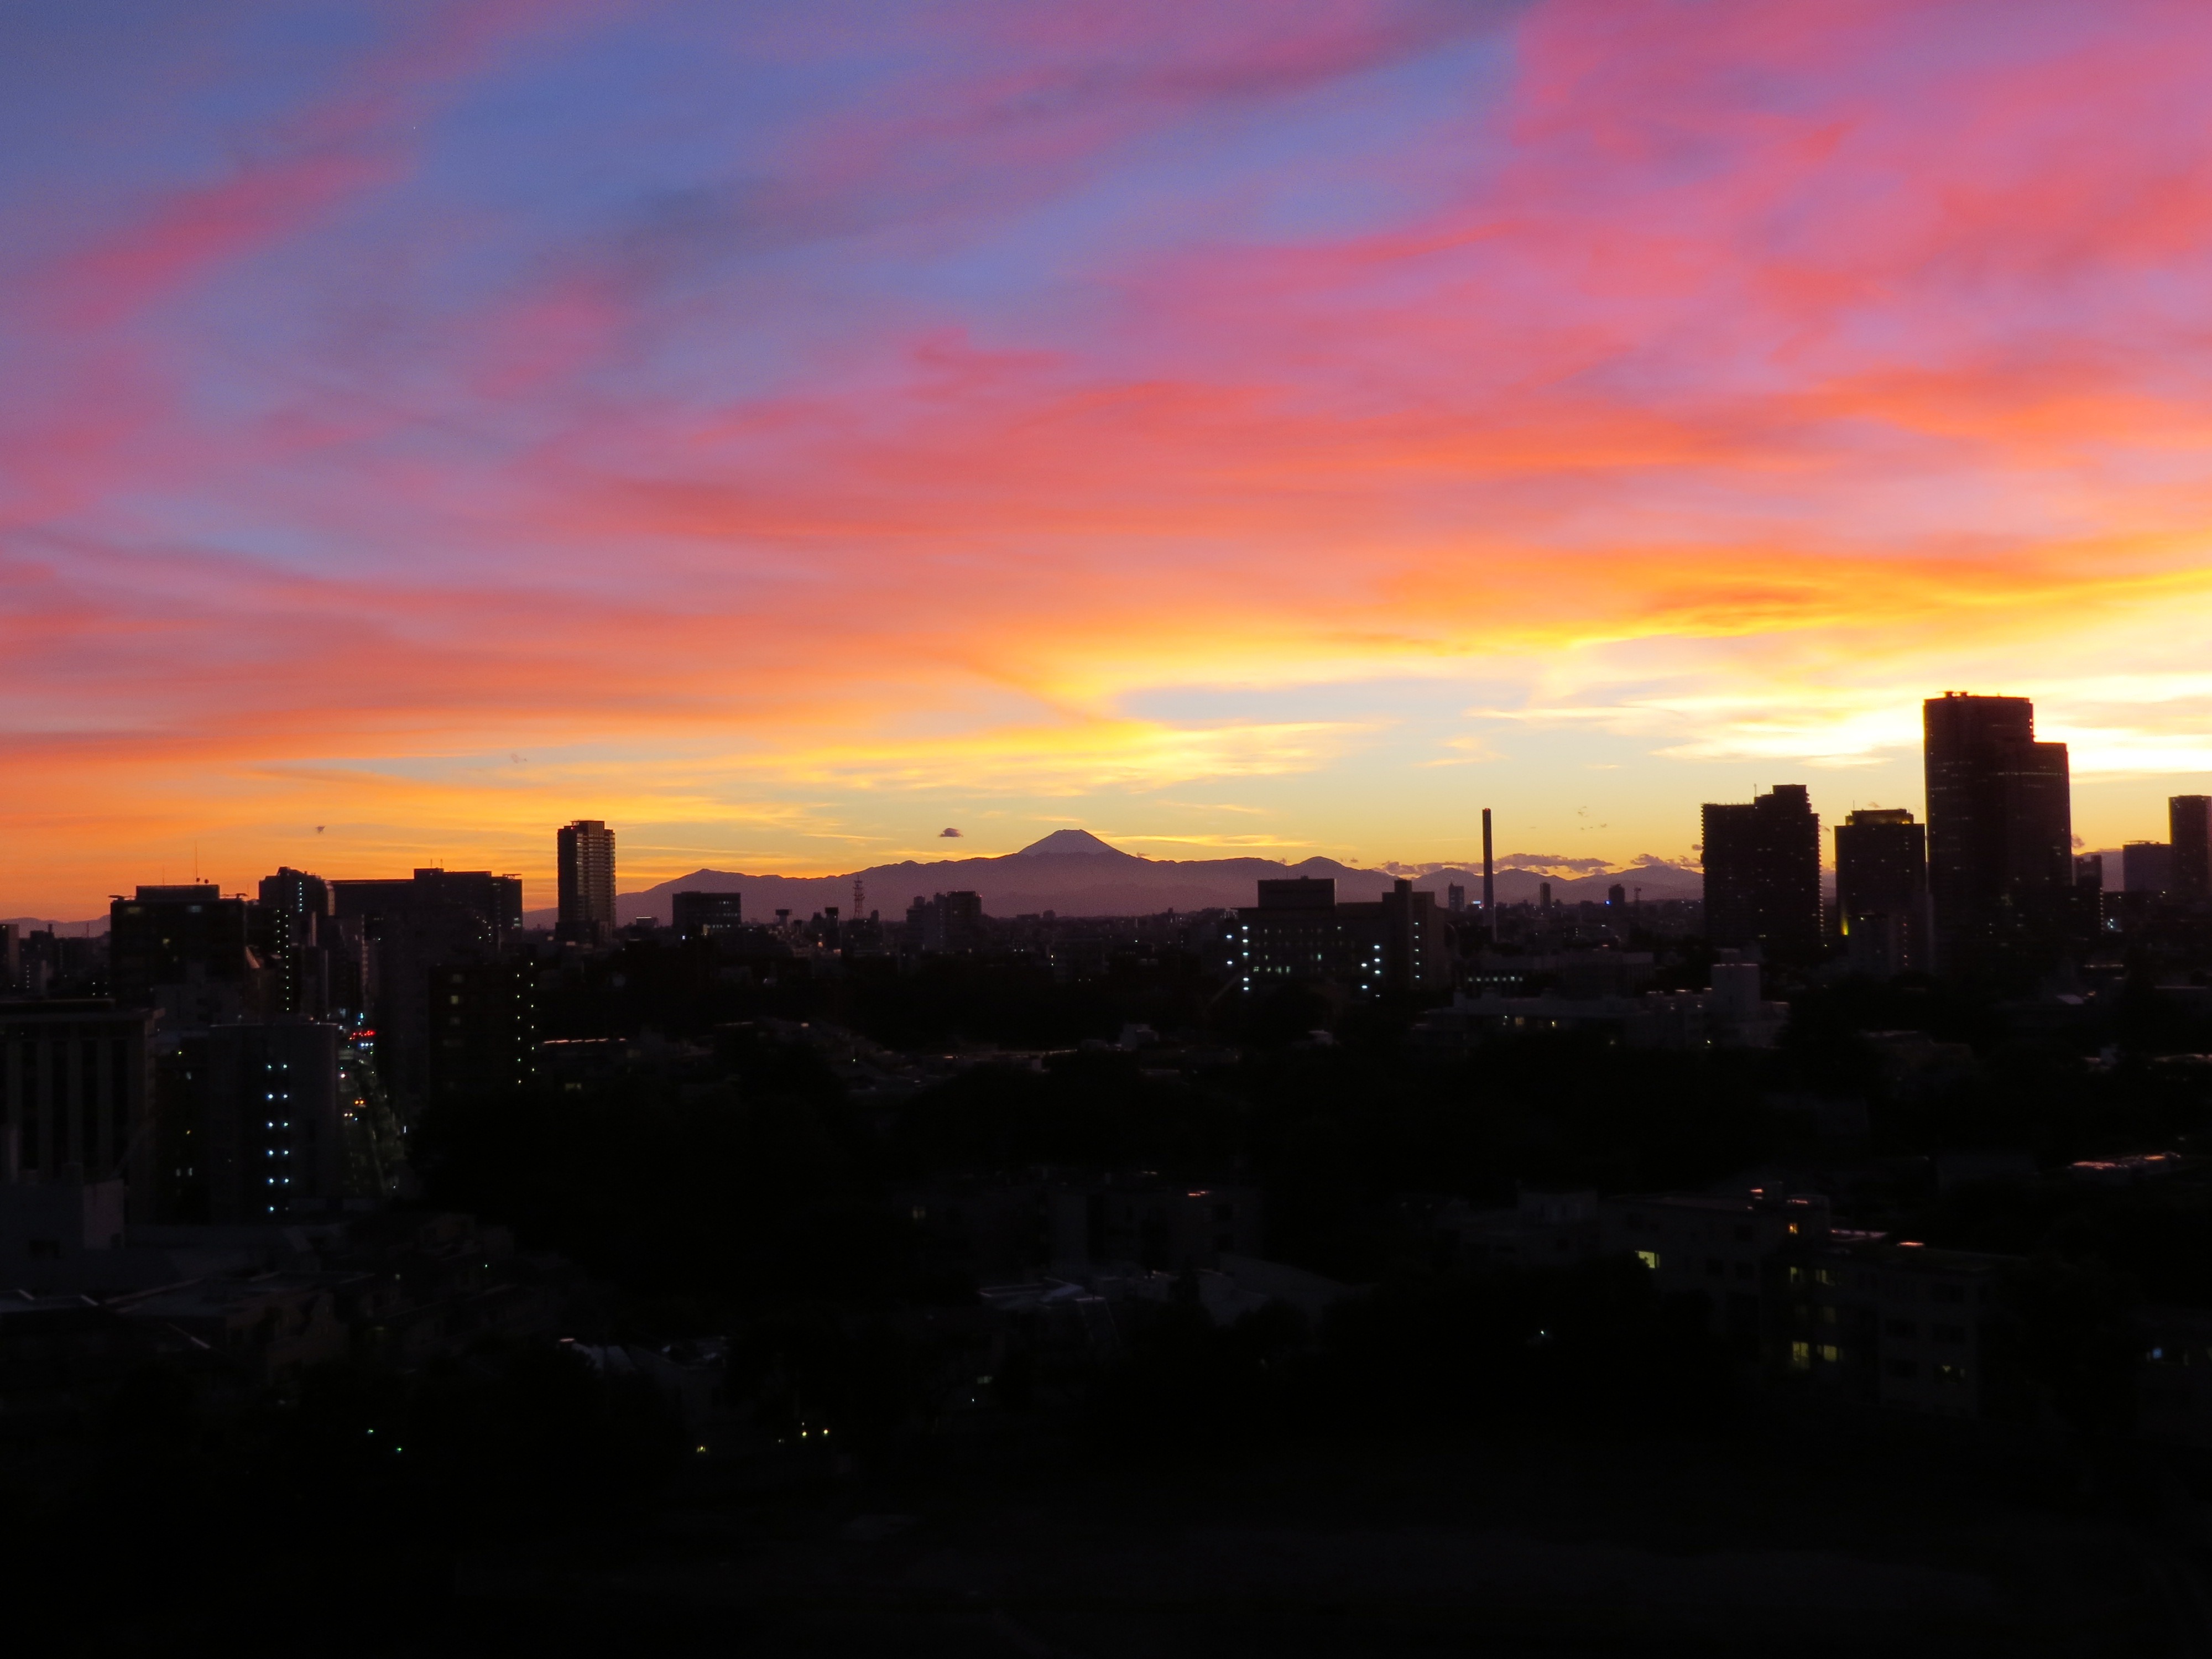
nature, horizon, cloud, architecture, sky, sunrise, sunset, skyline, morning, building, dawn, city, urban, cityscape, downtown, dusk, environment, evening, tower, tranquil, scenic, scenery, weather, landmark, metropolitan, cloudscape, outdoors, clouds, buildings, fuji, metropolis, meteorology, afterglow, human settlement